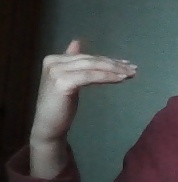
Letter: khaa